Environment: real
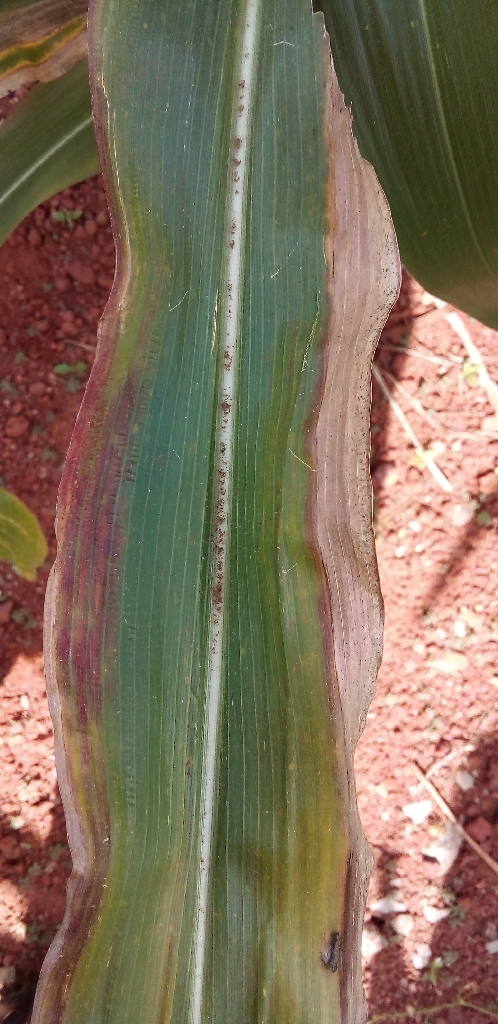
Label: northern_corn_leaf_blight